Lamborghini Aventador

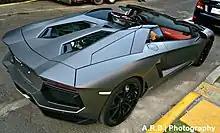

The Roadster model was announced for production on 27 December 2012. Equipped with the same V12 engine as the coupé, Lamborghini claimed that it could accelerate from in 2.9 seconds and would achieve a top speed of .